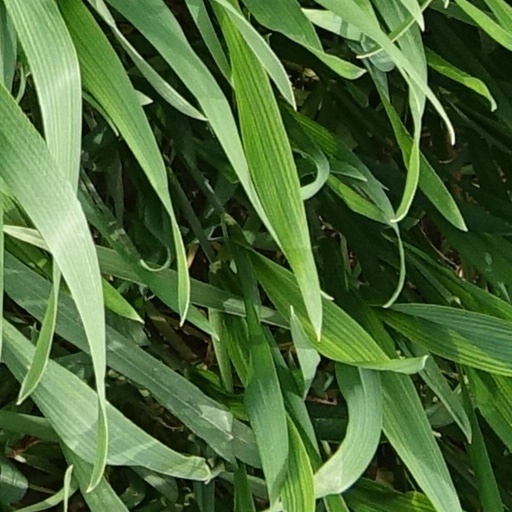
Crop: wheat